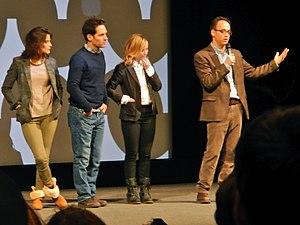
Paul Rudd est un acteur, producteur et scénariste américain, né le 6 avril 1969 à Passaic.